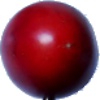
Label: Tamarillo 1